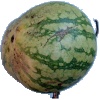
Label: Watermelon 1